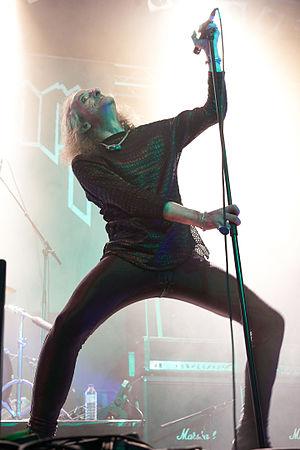
Pentagram est un groupe de doom metal américain, originaire de Washington, D.C.. Inspiré par Black Sabbath et Blue Cheer, le groupe est très prolifique dans la scène underground des années 1970, publiant plusieurs démos, mais n'enregistre son premier album qu'au milieu des années 1980, avec un line-up presque totalement modifié. Le seul membre constant du groupe est le chanteur, Bobby Liebling.